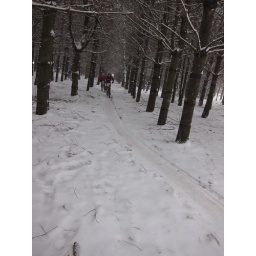
Winter mountain bike racing in Leesburg, VA